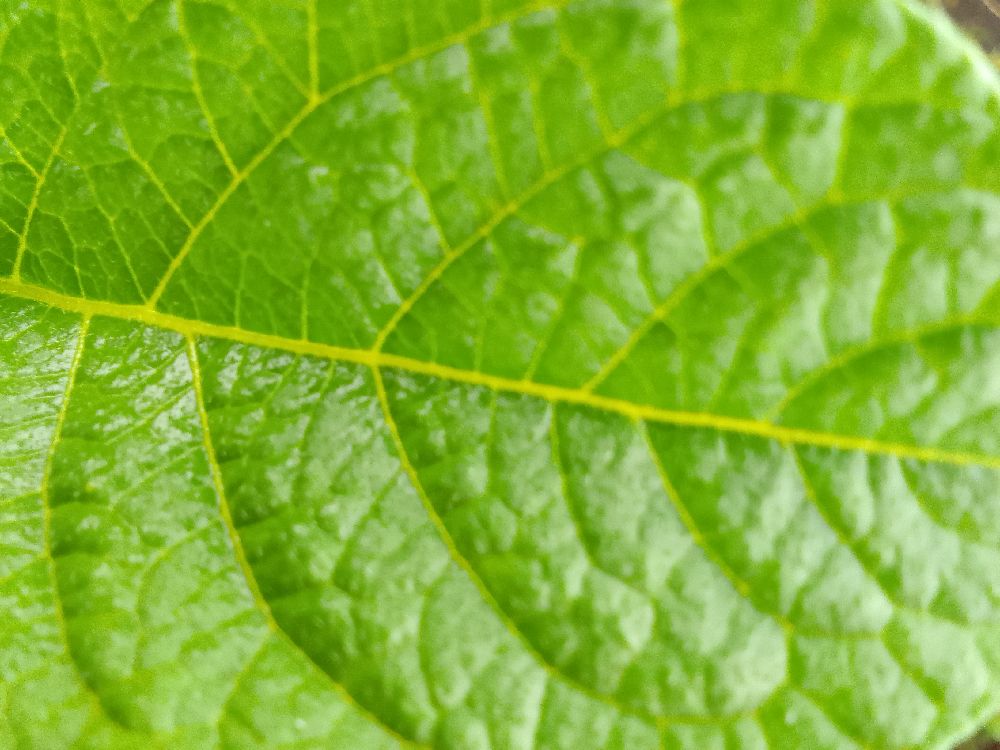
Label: Healthy